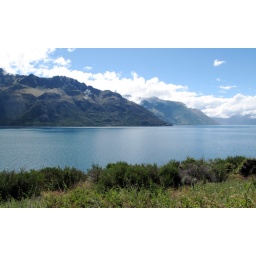
Once on the ground in Queenstown we picked up our second rental car and drove to Te Anau.